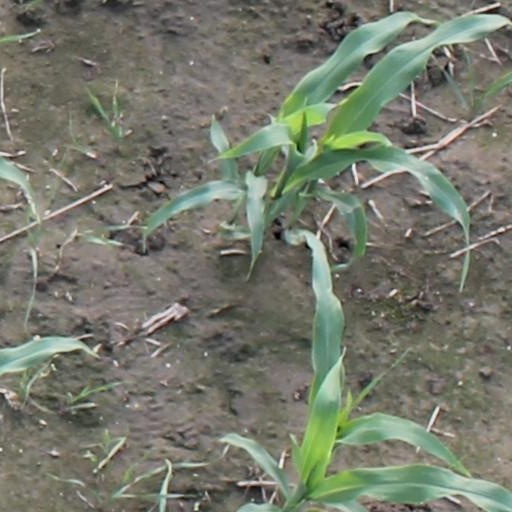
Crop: maize; corn